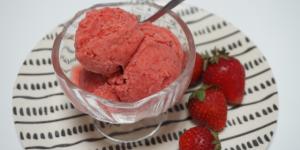
sorbete de fresa